Arrowhead

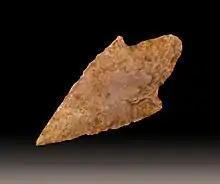

An arrowhead or point is the usually sharpened and hardened tip of an arrow, which contributes a majority of the projectile mass and is responsible for impacting and penetrating a target, or sometimes for special purposes such as signaling.